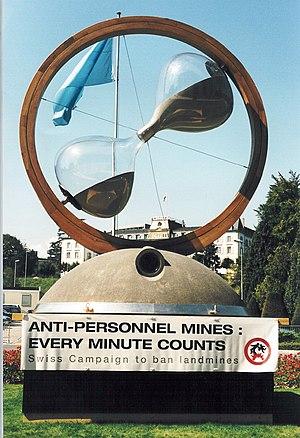
Le Sablier du Millénium exposé au Palais des Nation en 2000.
Millénium est un monument se trouvant de le Parc de l'Impératrice, situé dans la commune de Pregny-Chambésy, dans le canton de Genève, en Suisse. Il s'agit du plus grand sablier d'Europe. Par sa forme et sa grandeur, il peut effectuer un demi-tour toutes les 36 secondes.